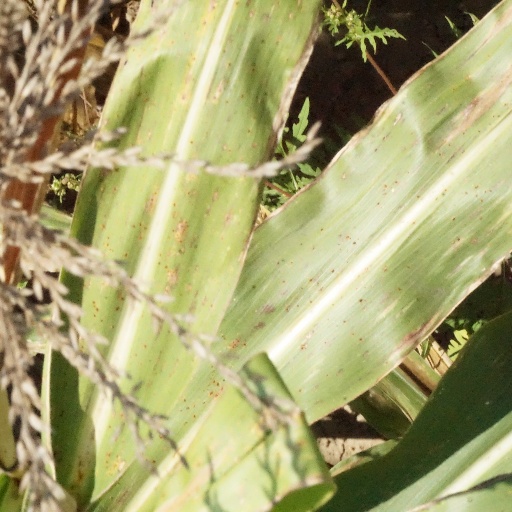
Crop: maize; corn